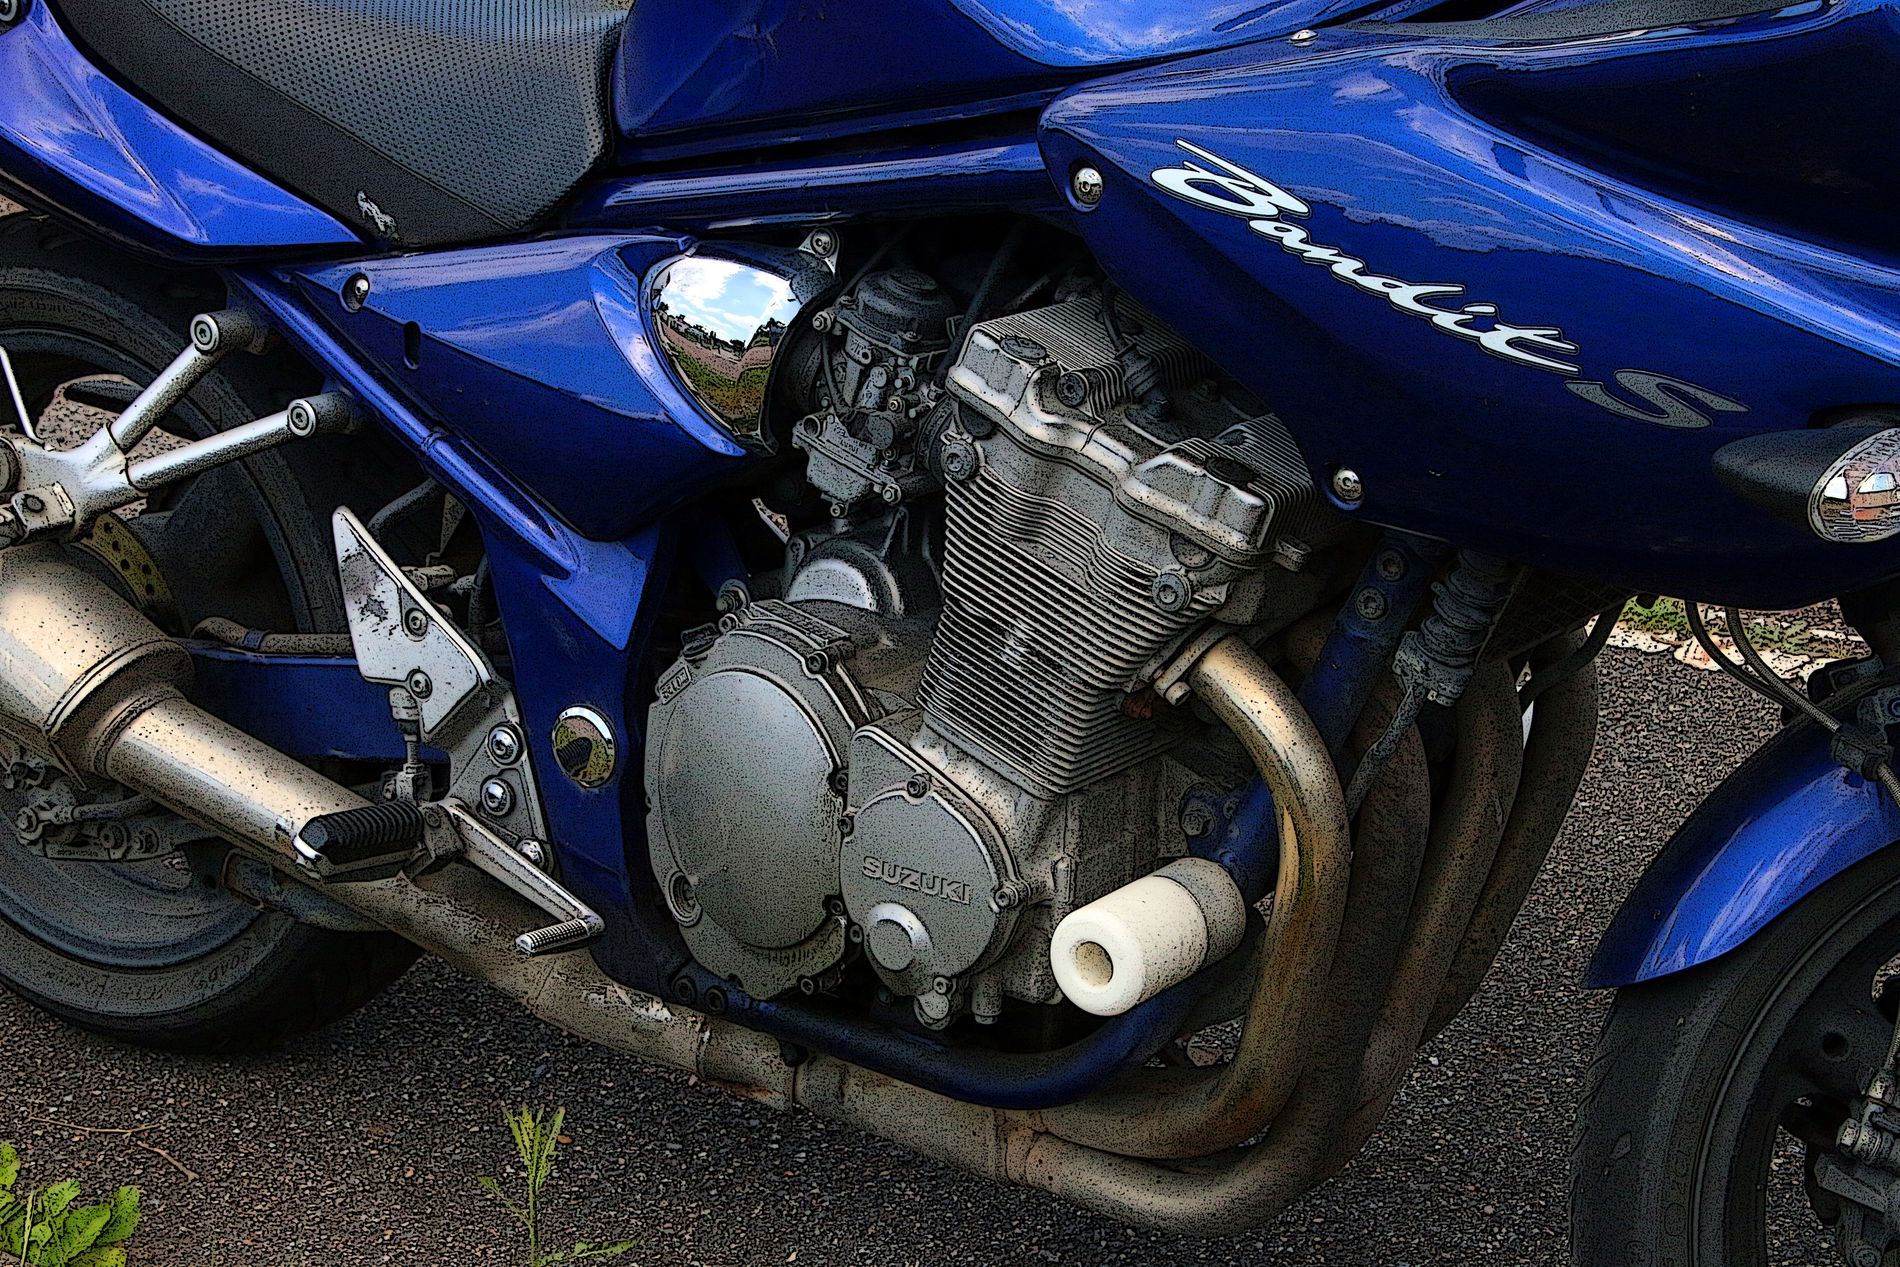
powerful bike
Side view of a blue motorcycle with a powerful engine, prominent metal details and old-fashioned exhaust pipes
The photo shows the side of a blue motorcycle with a powerful engine and clear mechanical details. The close-up angle highlights the metal parts and rusty pipes. The lighting is natural, and the colors are a mix of blue, silver, and copperى
Labels: Machine, Motor, Spoke, Engine, Wheel, land
Camera: Canon Canon EOS 70D
Lens: TAMRON 16-300mm F/3.5-6.3 Di II VC PZD B016, Canon EF 300mm f/2.8L IS II USM
Aperture: F14
Exposure: 1/640 sec
ISO: 1600
Focal length: 44.0 mm